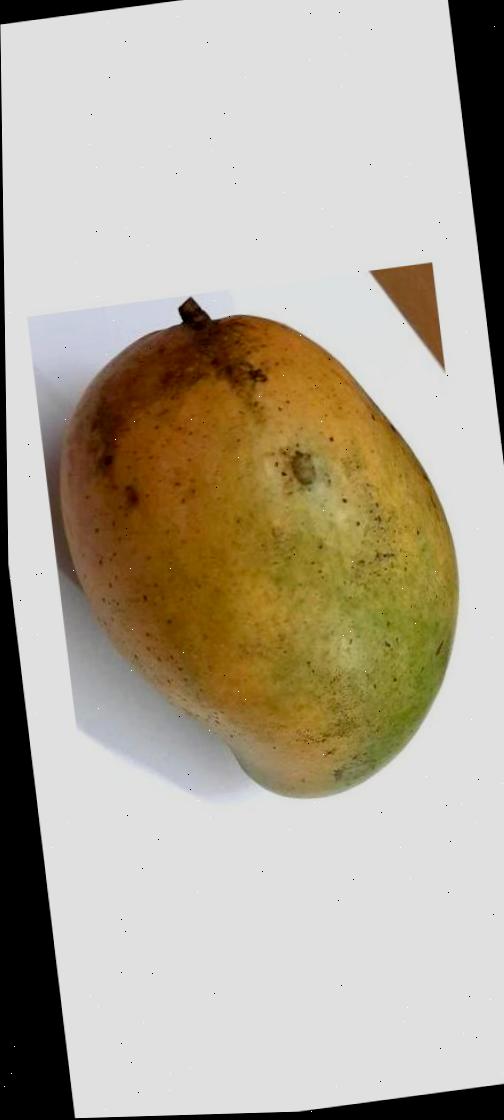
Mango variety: Rupali